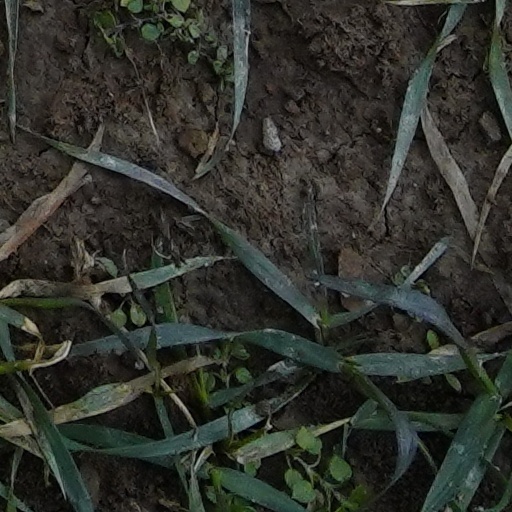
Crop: wheat